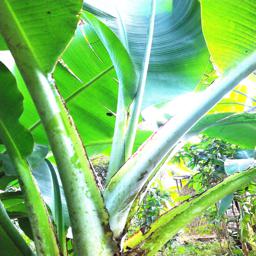
Label: JAHAJI STEM